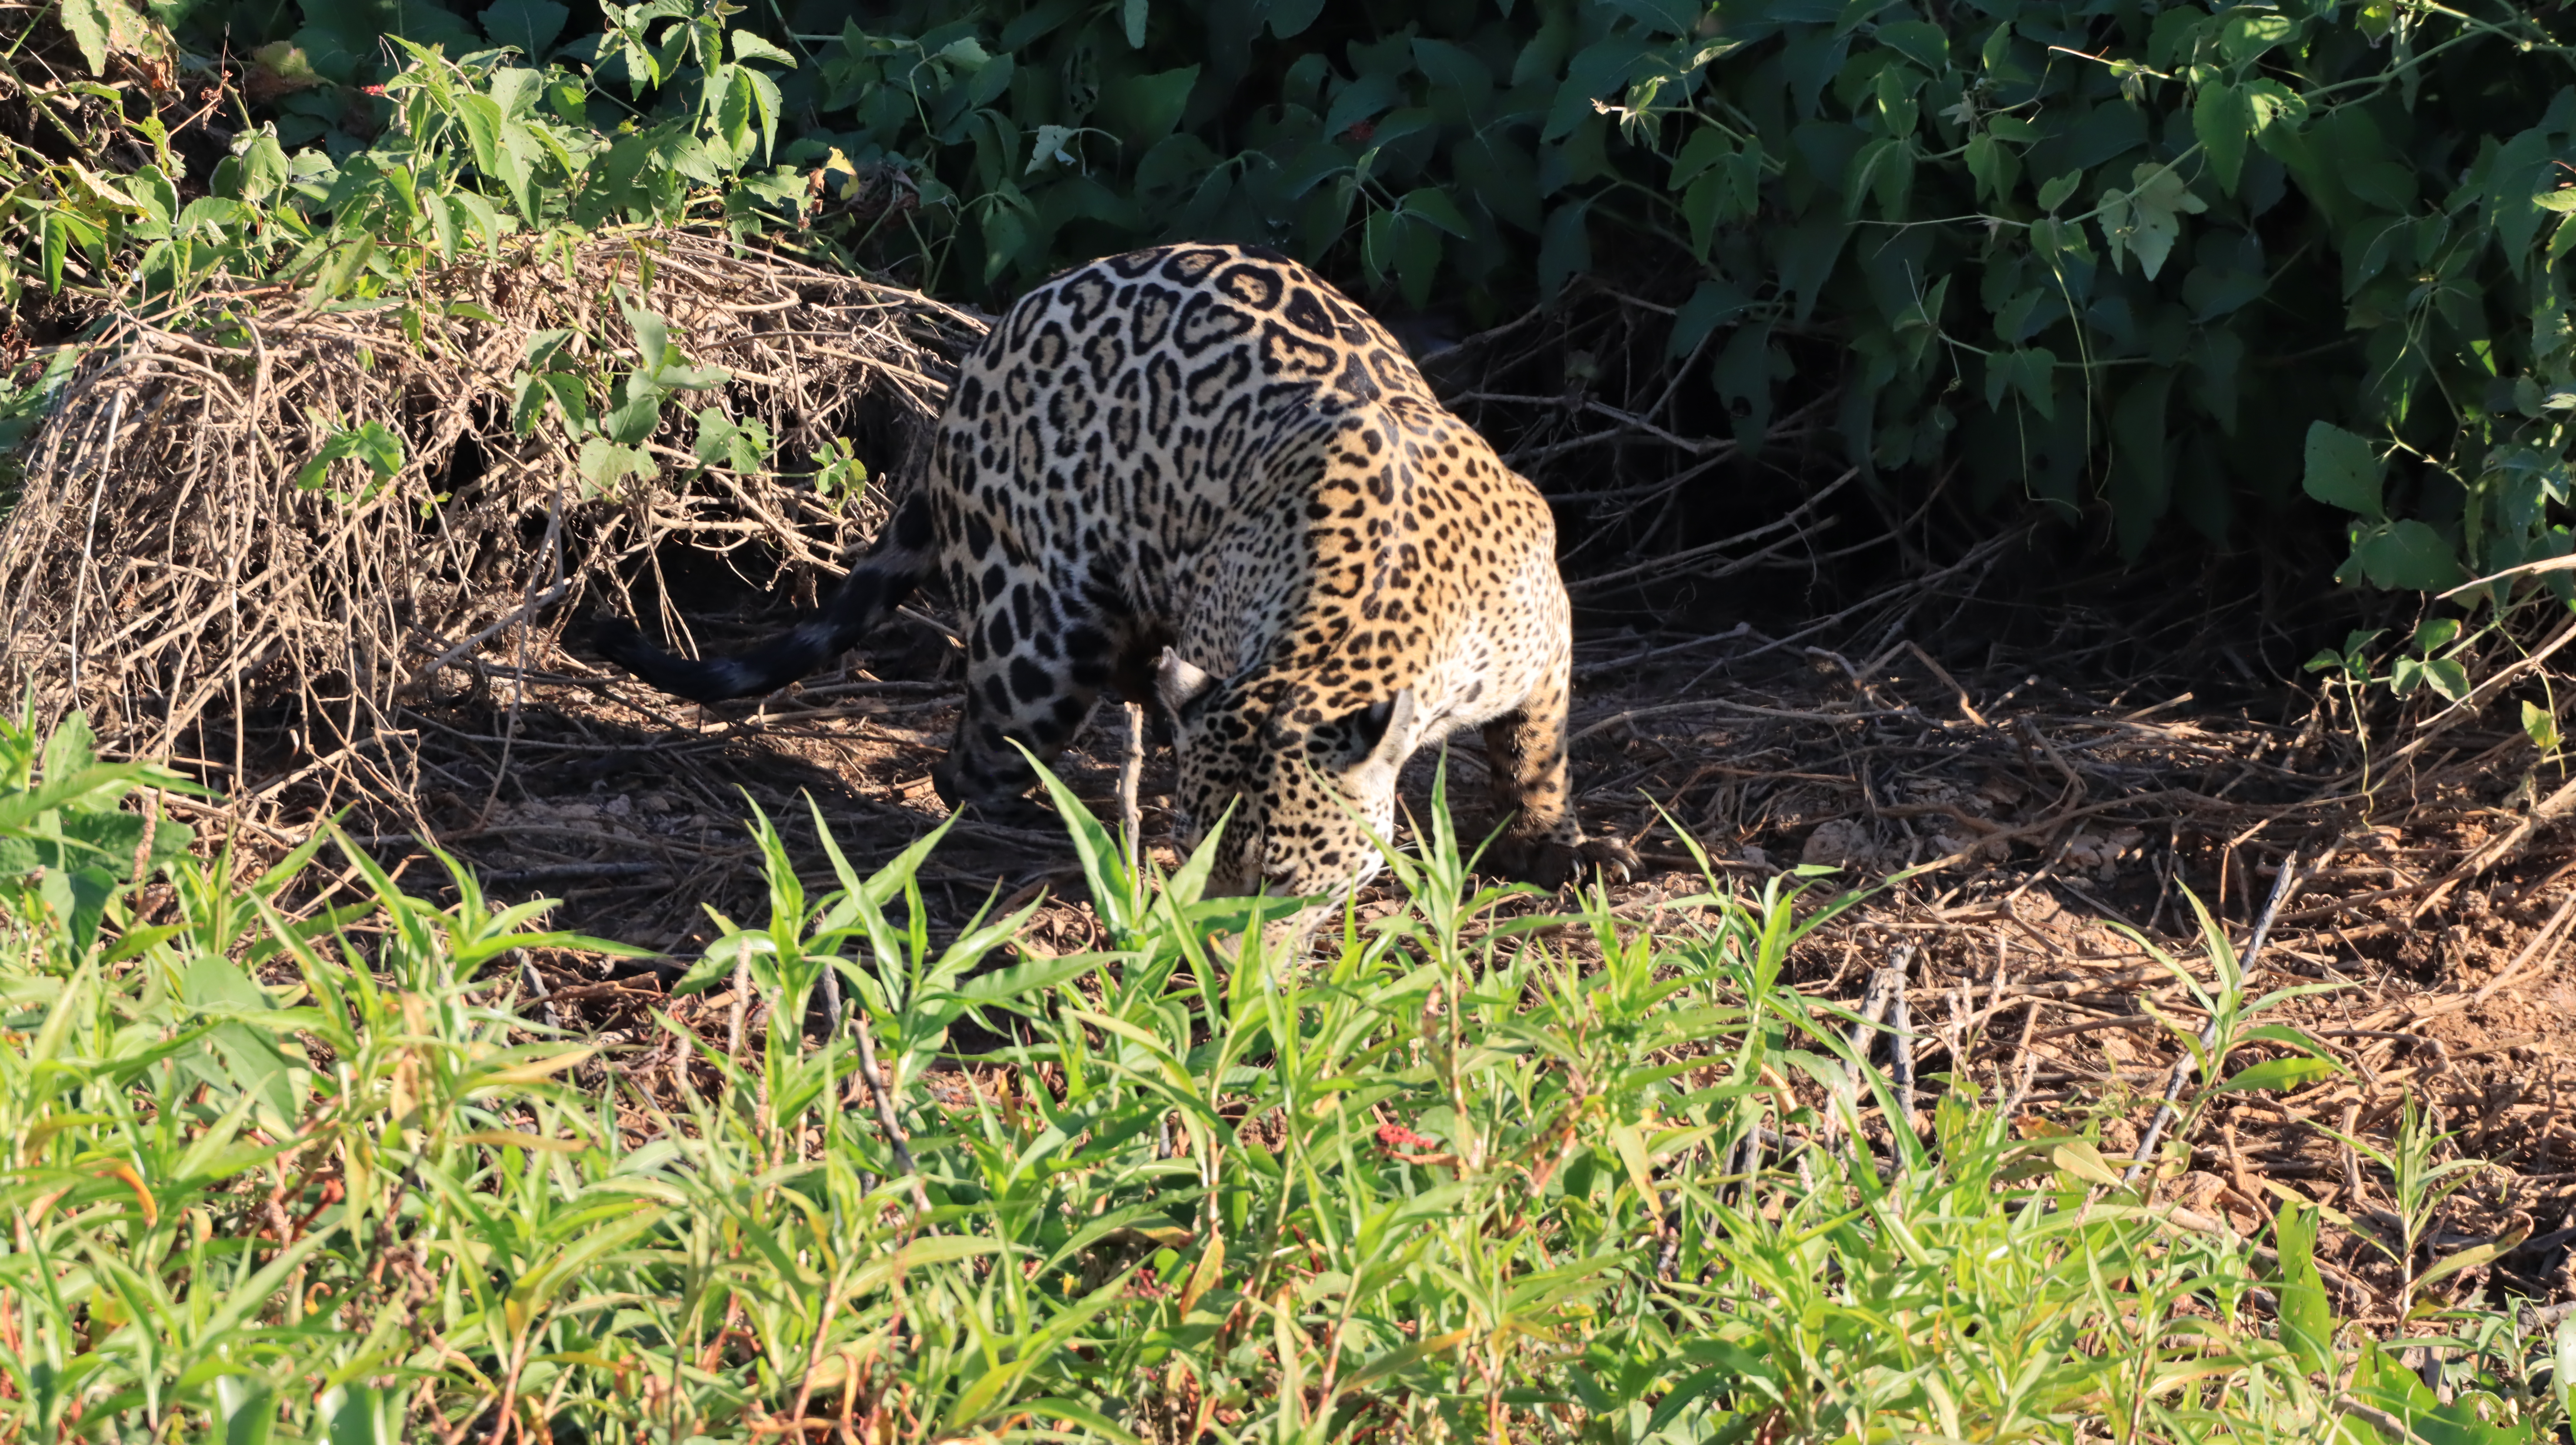
Jaguar: Marcela